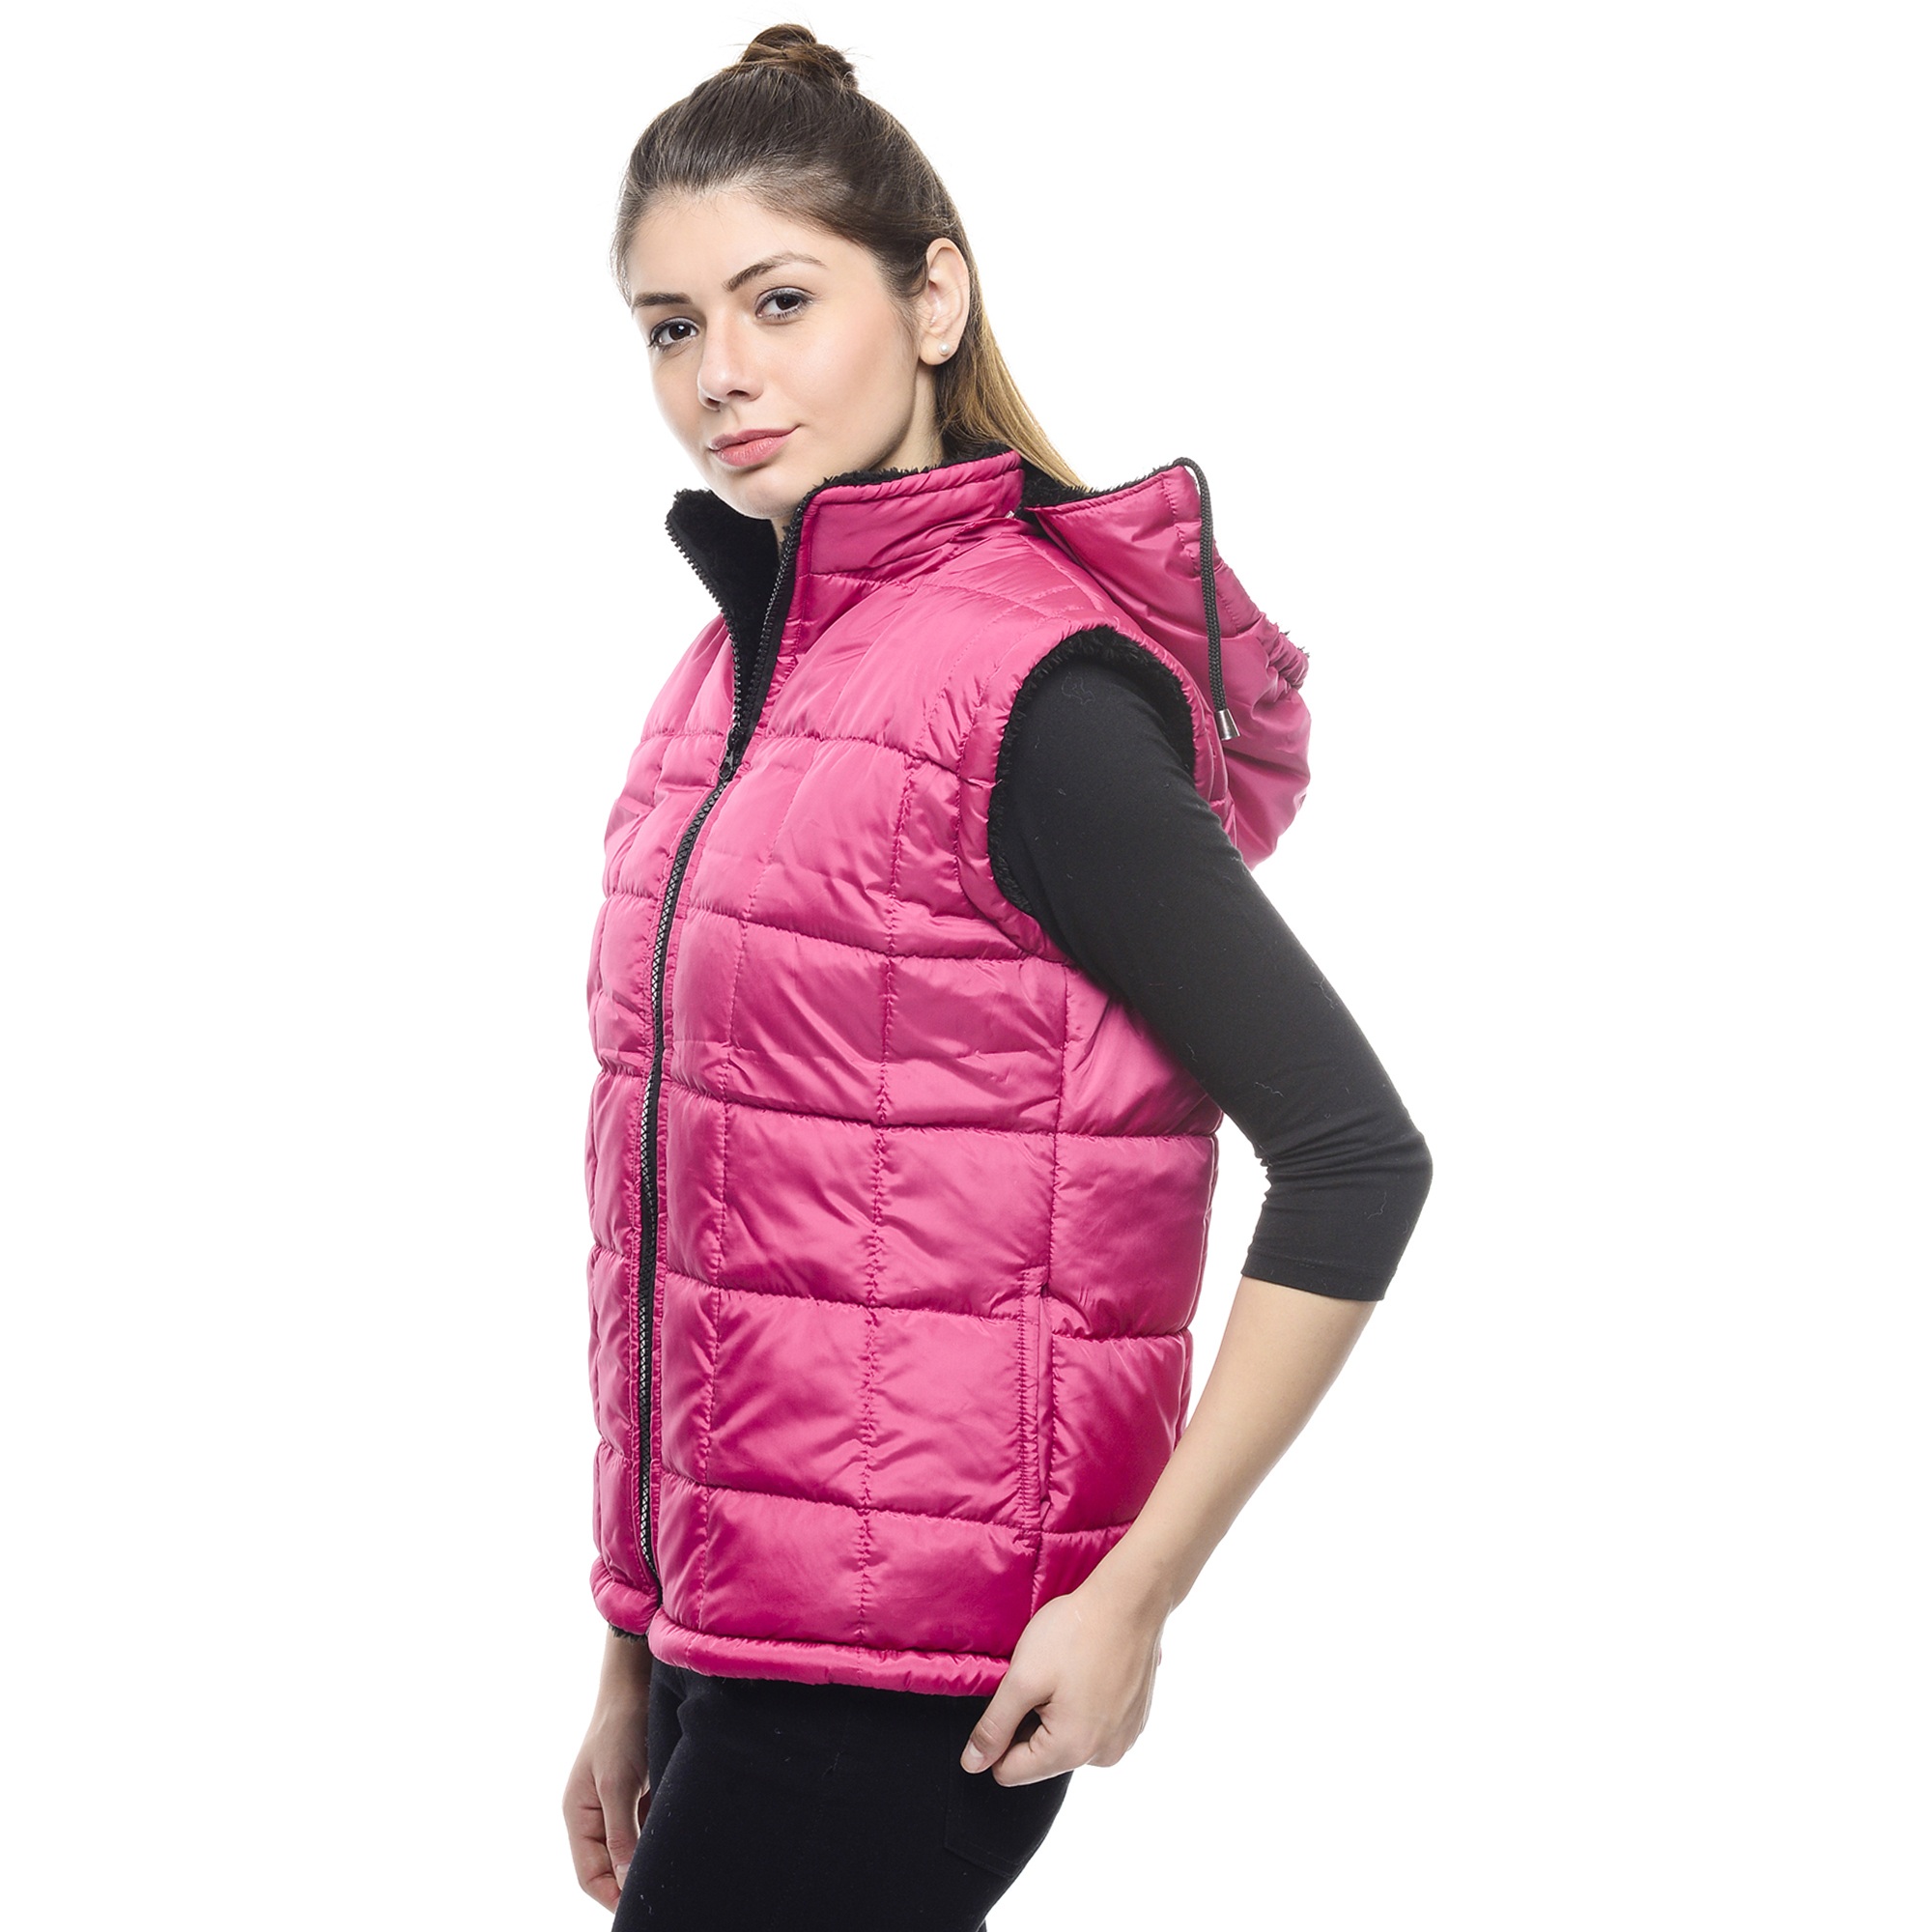
person, woman, model, fashion, clothing, pink, outerwear, hood, collar, textile, neck, violet, sexy, style, magenta, casual, wear, vest, stylish, sleeve, winter jacket